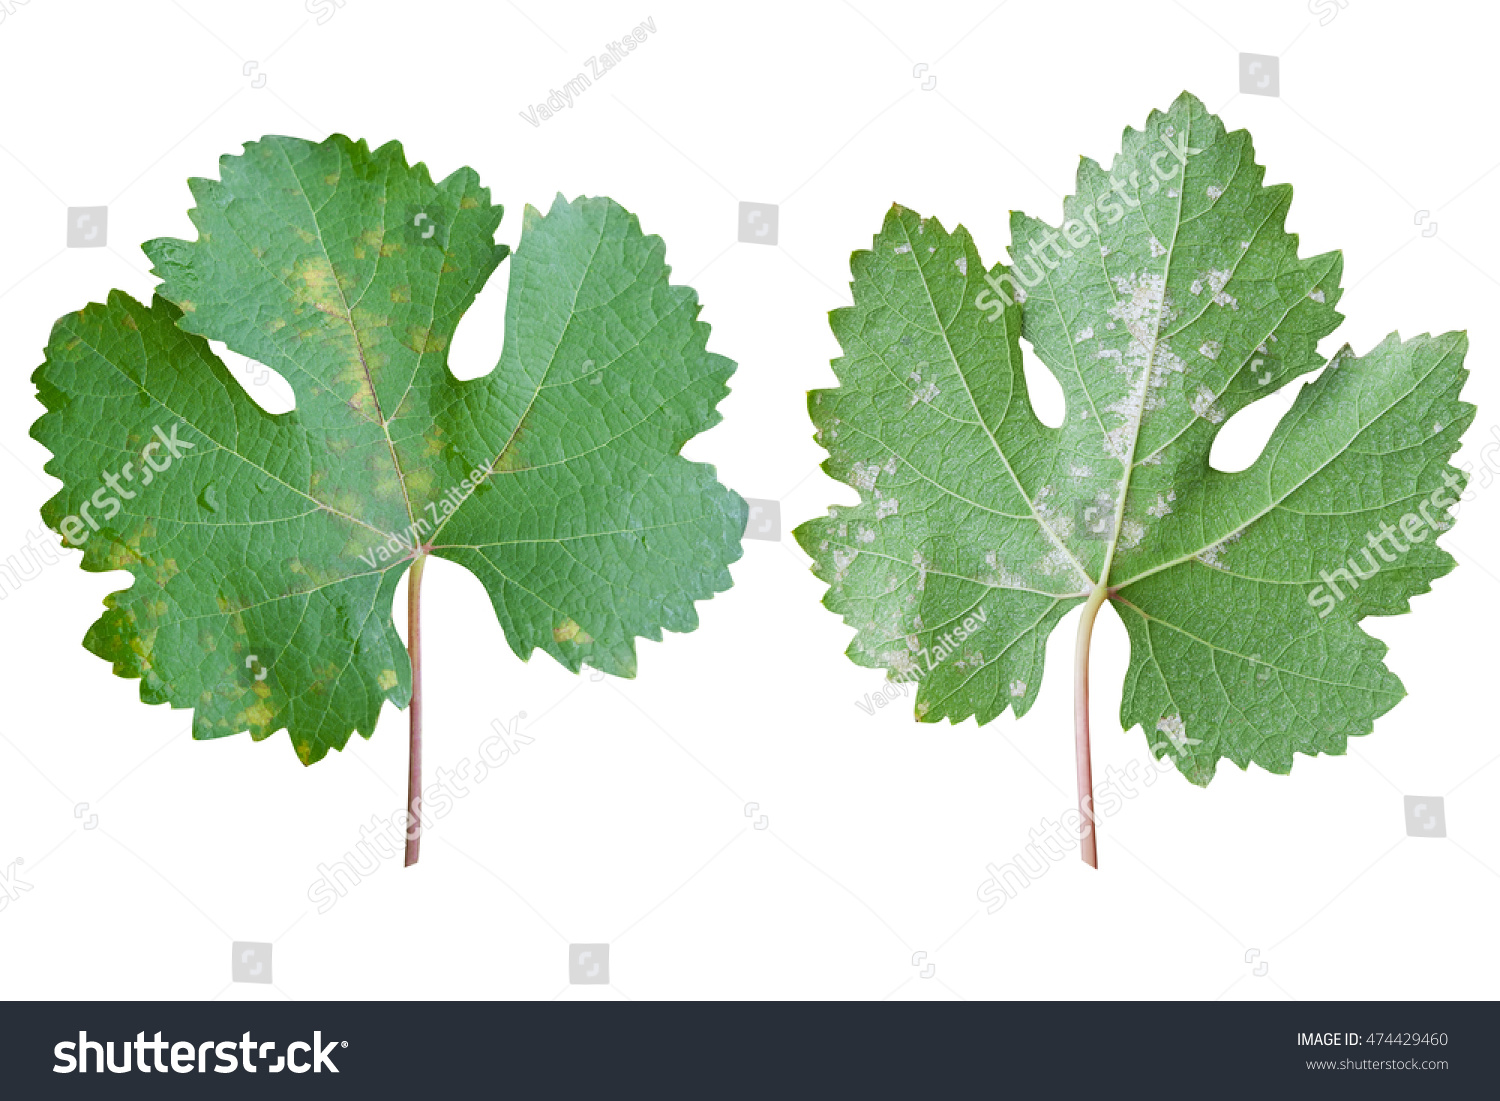
Plant: Grape
Disease: grape downy mildew